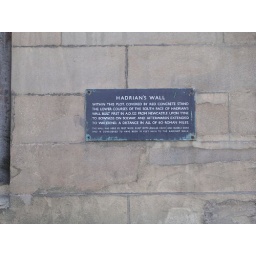
Plaque recording the course of the curtain wall on the Mining Institute in Newcastle upon Tyne, looking SW.&lt;i&gt;Handbook&lt;/i&gt; p.149.